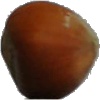
Label: nut_forest